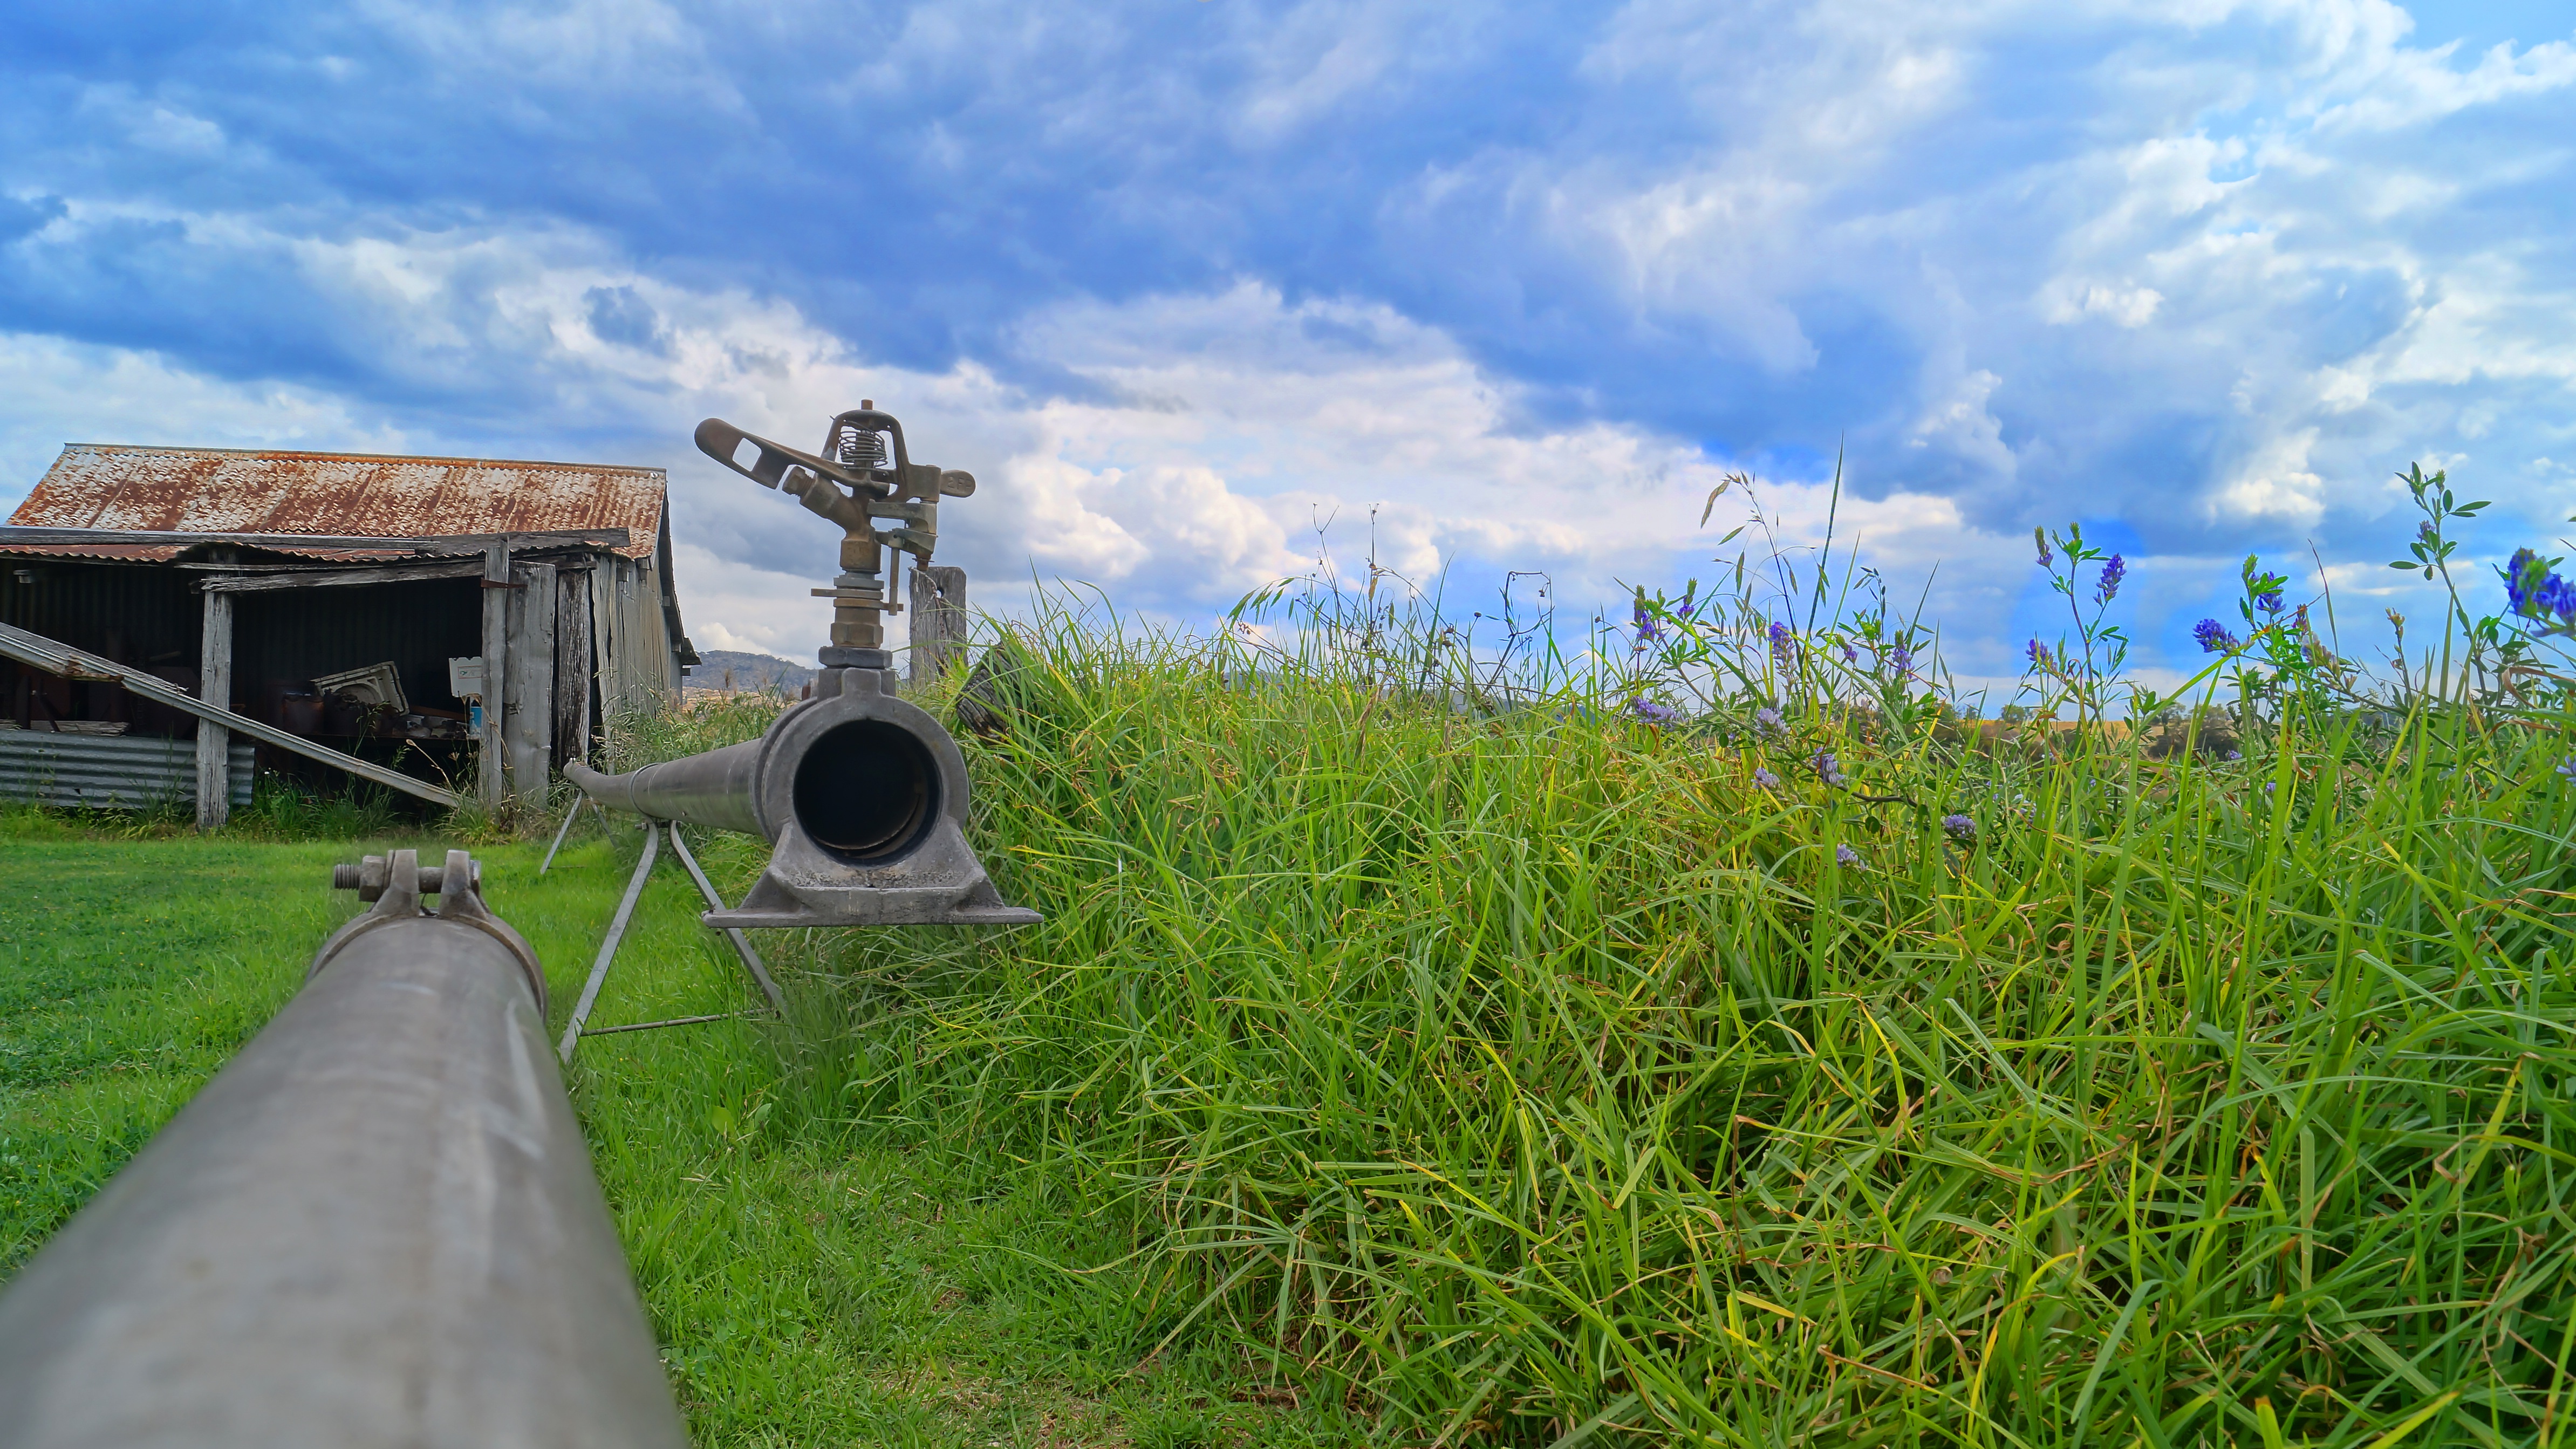
landscape, water, nature, grass, outdoor, growth, plant, technology, field, farm, ground, lawn, meadow, prairie, flower, wind, land, rural, food, green, farming, equipment, crop, spray, pasture, soil, industry, agriculture, farmland, agricultural, grassland, system, sprinkler, supply, organic, watering, irrigation, rural area, irrigate, grass family